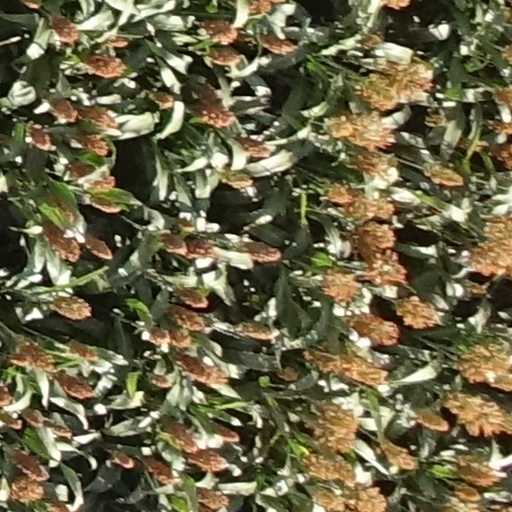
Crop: sorghum